DiSEqC

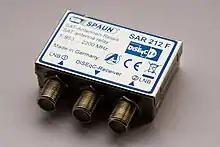
2-way DiSEqC switch

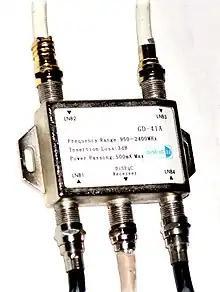
4-way DiSEqC switch with attached coaxial cables.

Digital Satellite Equipment Control (DiSEqC) is a communication protocol between a satellite receiver and a device such as a multi-dish switch or a small dish antenna rotor. DiSEqC was developed by European satellite provider Eutelsat, which now acts as the standards agency for the protocol.